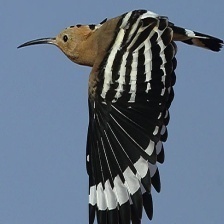
Species: HOOPOES
Scientific name: UPUPIDAE